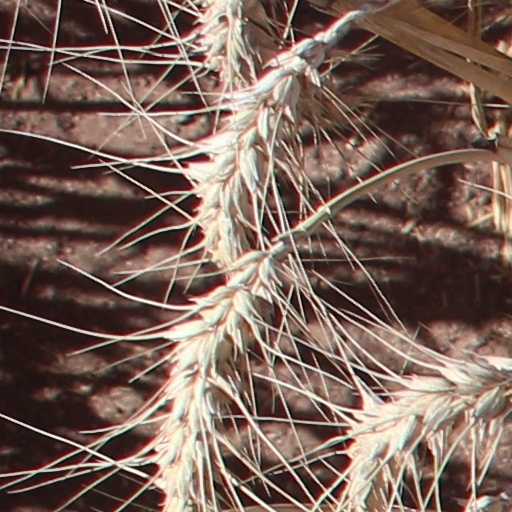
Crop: wheat